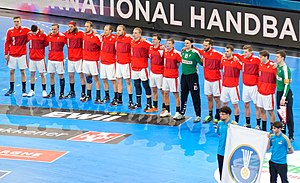
Danmarks håndboldlandshold (herrer)
VM i 2017 mod Sverige